Bank for Investment and Development of Vietnam

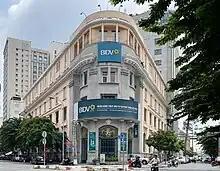
A BIDV branch in Ho Chi Minh City, in the former building of the Franco-Chinese Bank

BIDV or formally the Joint Stock Commercial Bank for Investment and Development of Vietnam is a Vietnamese state-owned bank in Vietnam. It is the country's biggest bank by assets ($72 billion USD) as of June 2021. According to the United Nations Development Programme report on the 100 largest enterprises in Vietnam, BIDV is in the 4th position after Agribank, VNPT, and EVN.